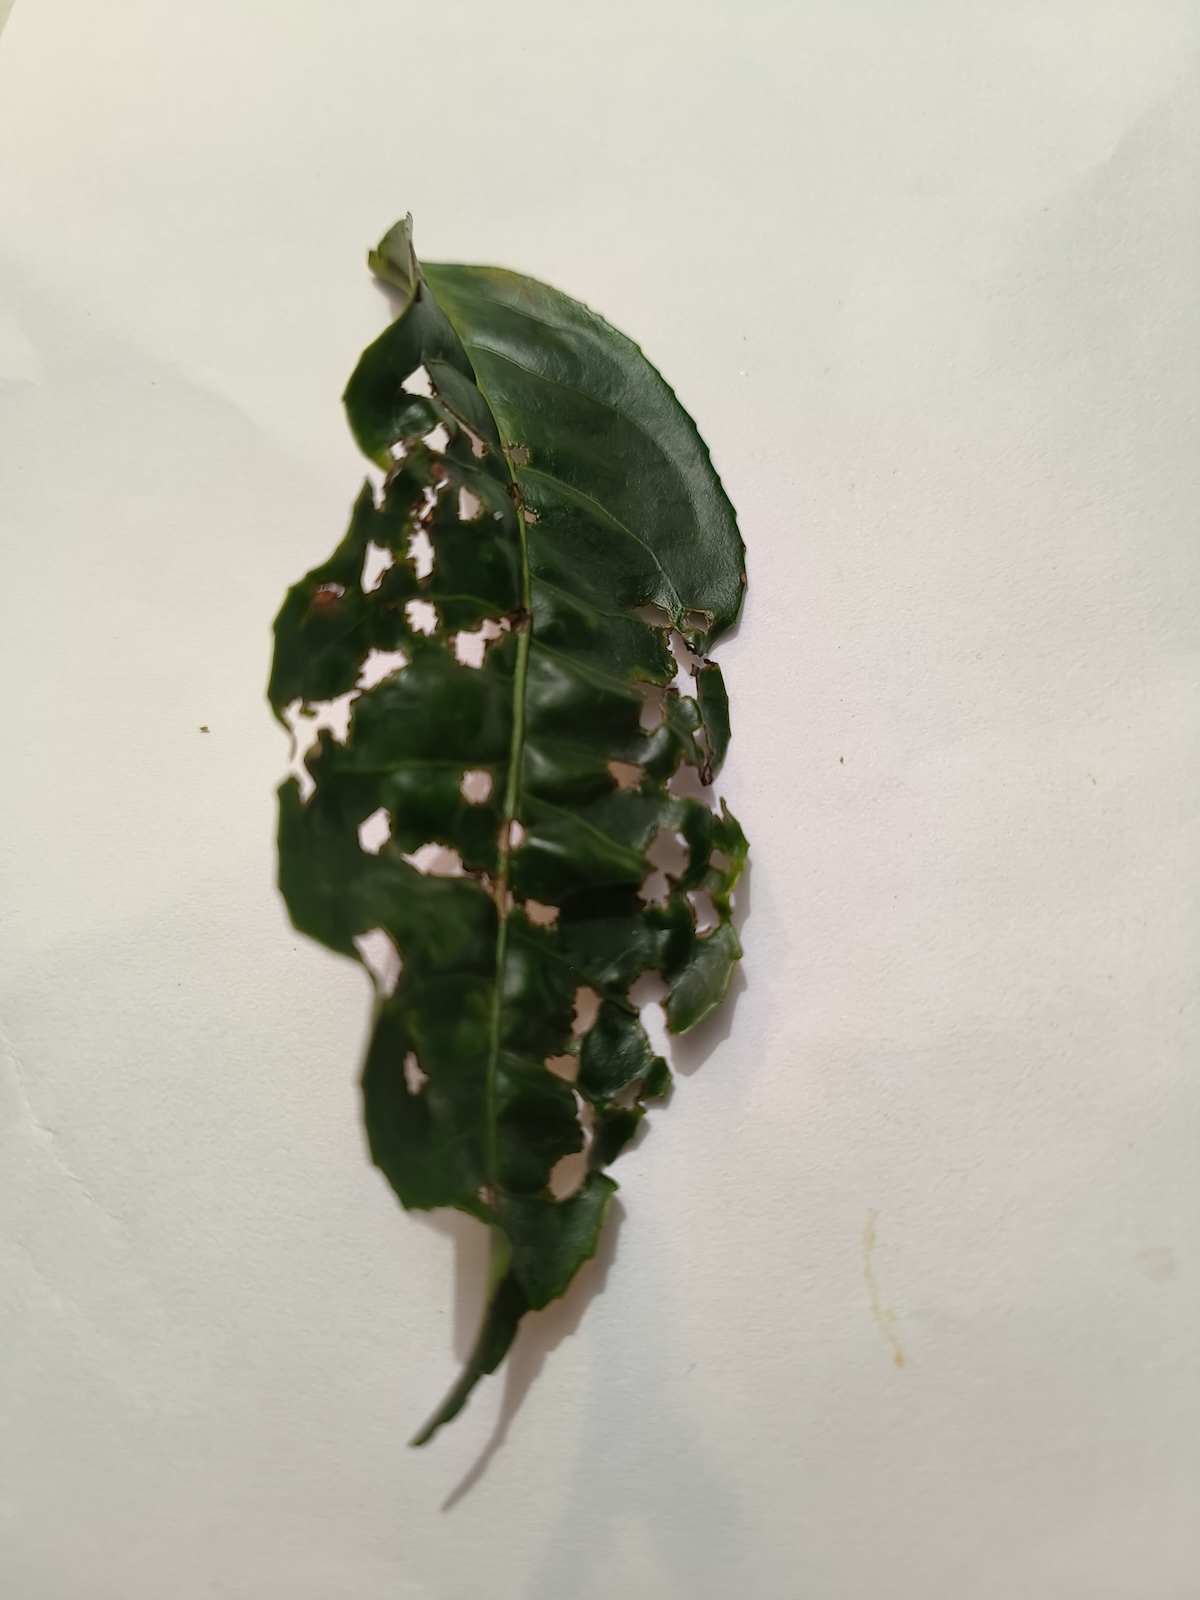
Label: Green mirid bug